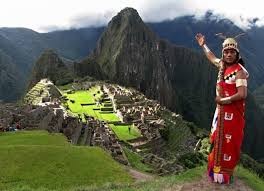
Landmark: Machu Picchu